Answer in natural language. Which point is closer to the camera taking this photo, point A  or point B? Choose between the following options: B or A
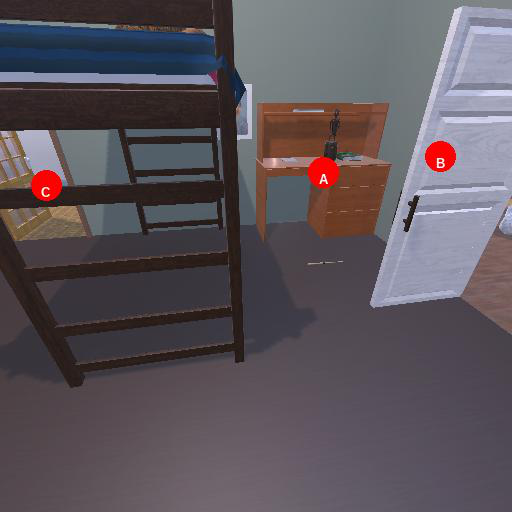
<answer>B</answer>